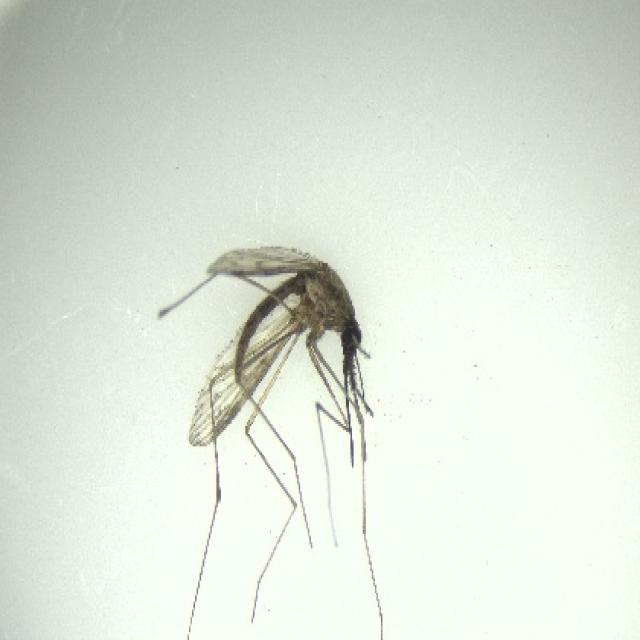
Species: anopheles_sinensis